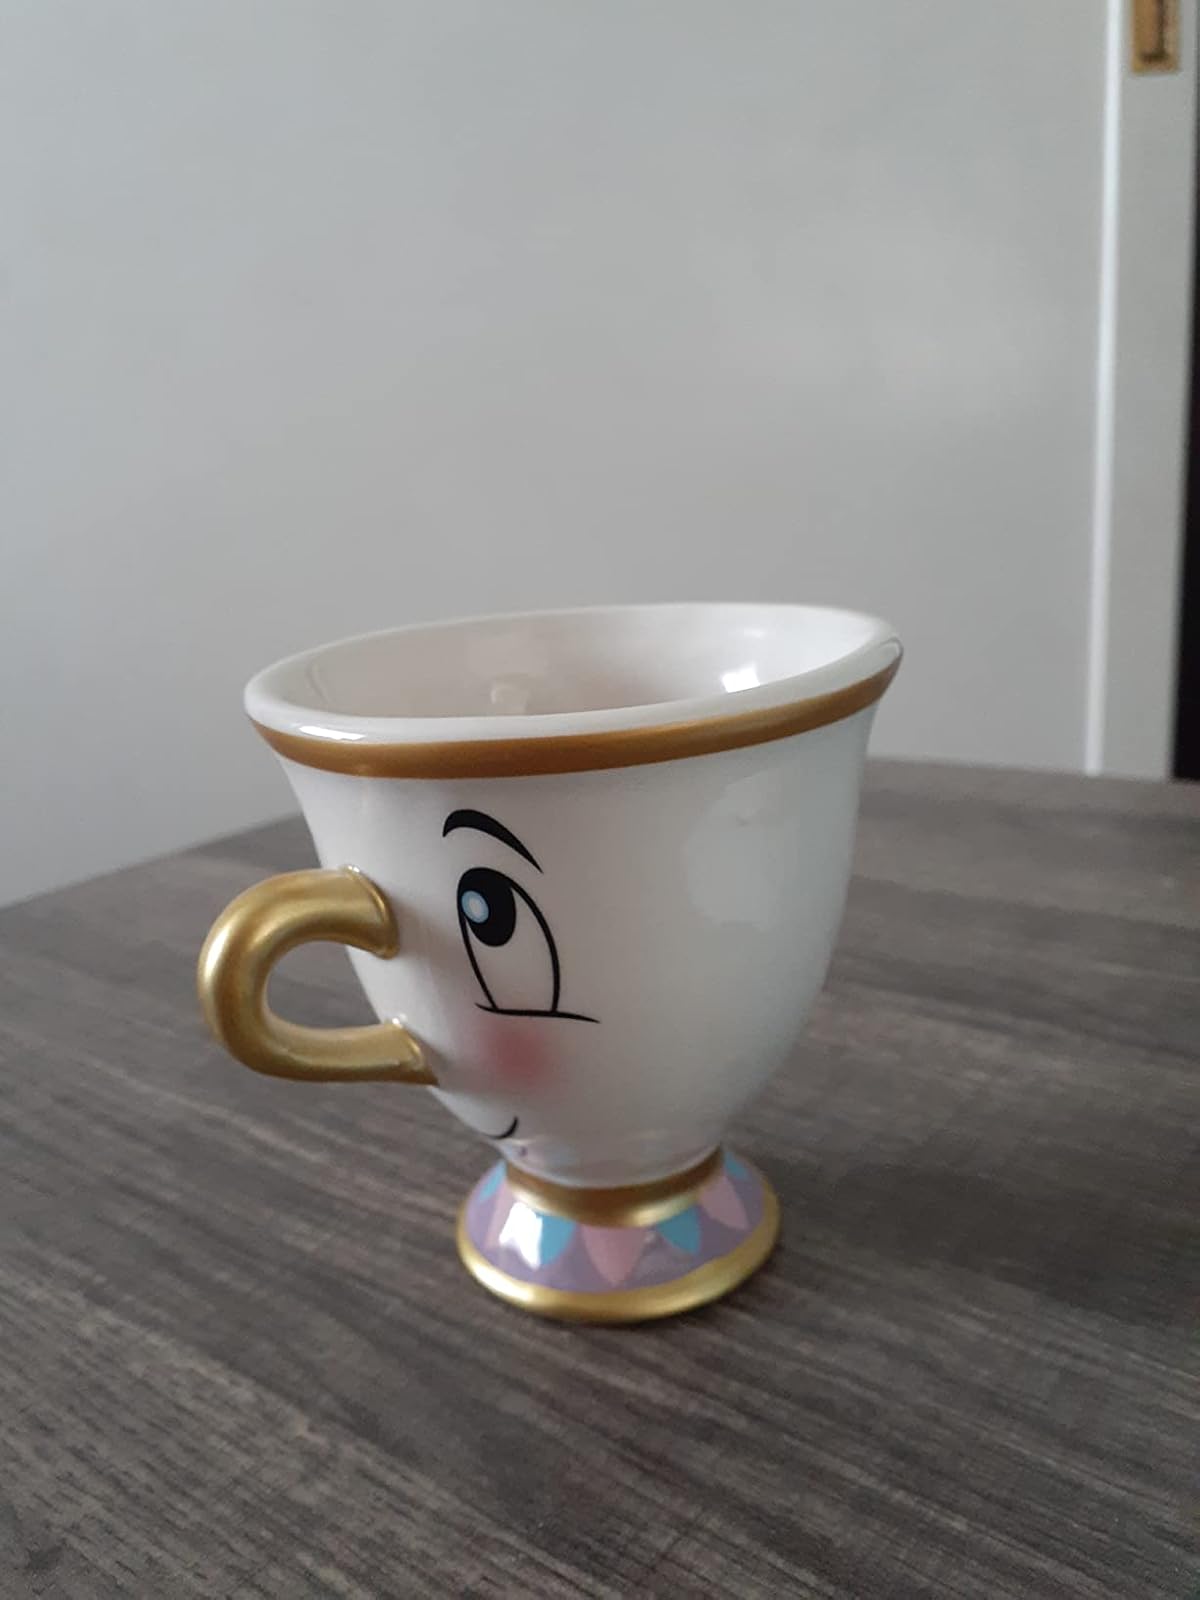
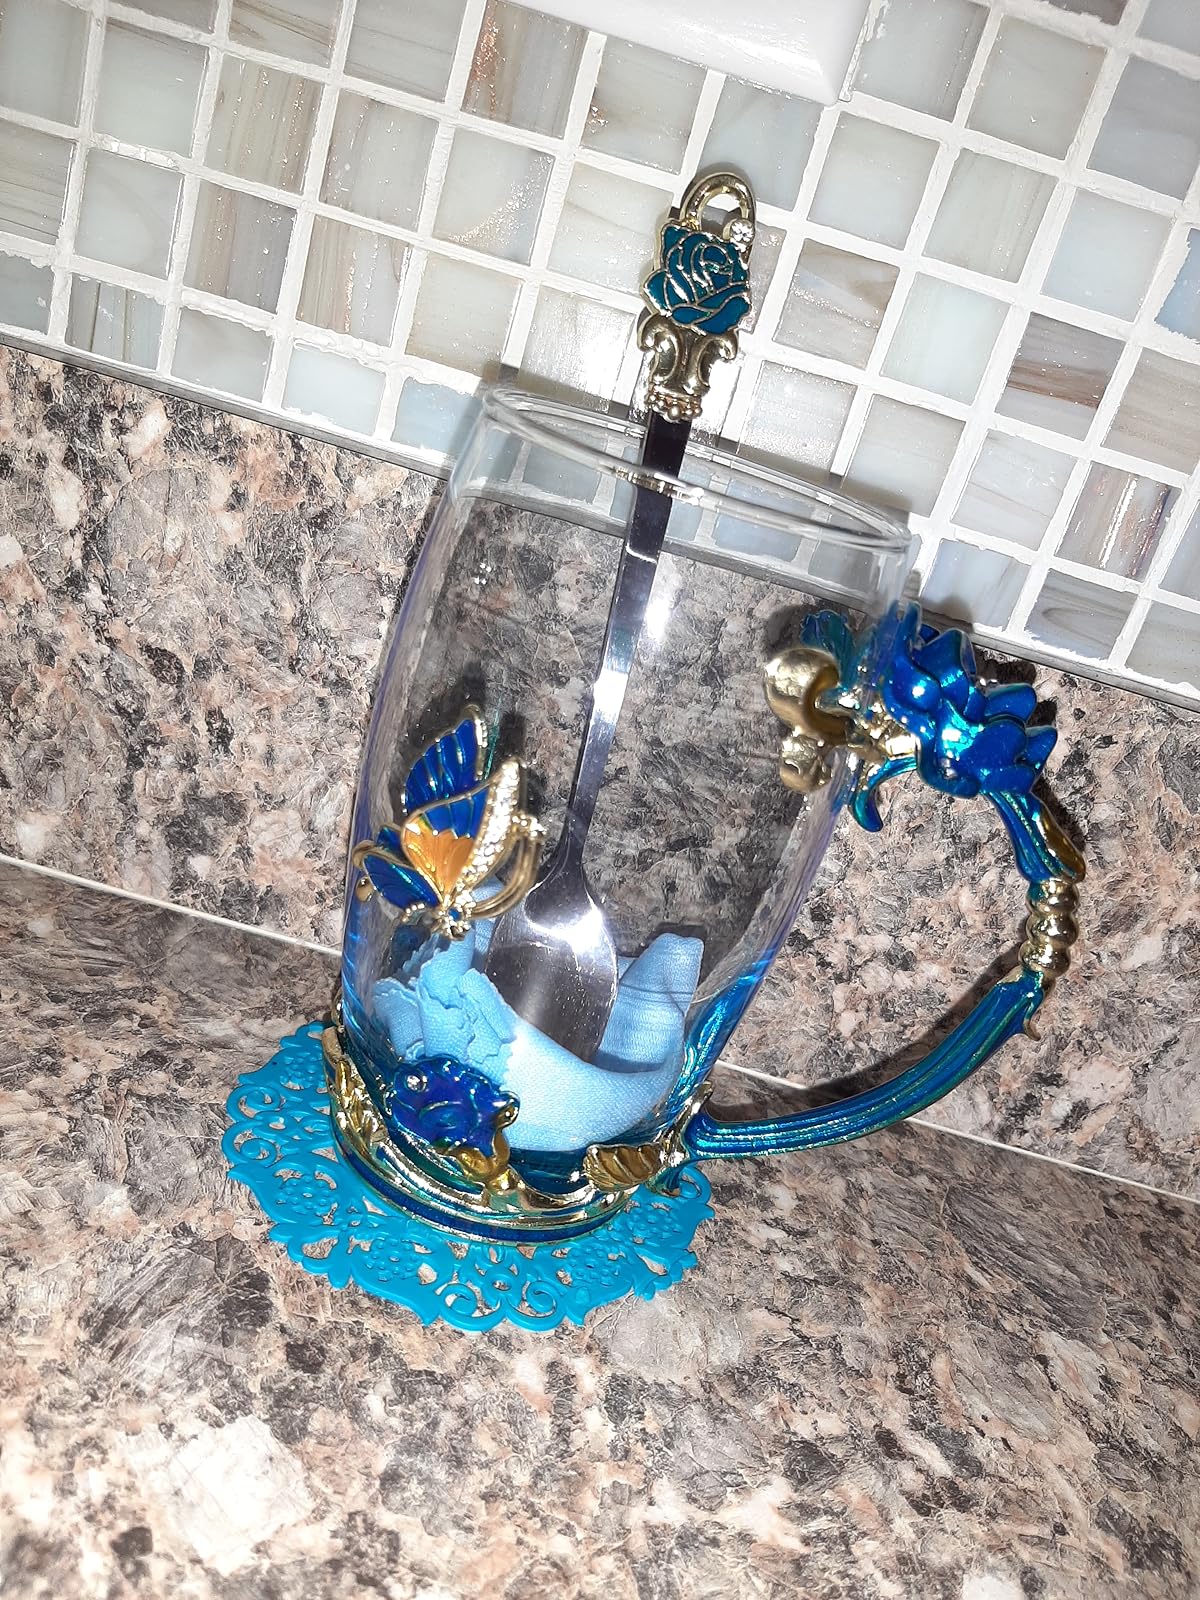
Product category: items_mug
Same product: no